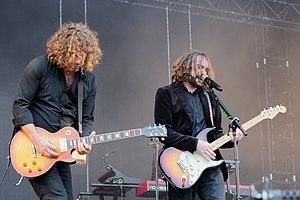
Le festival des Vieilles Charrues est un festival entièrement associatif de musiques actuelles, annuel, programmé sur quatre jours le troisième weekend de juillet dans la commune de Carhaix-Plouguer, dans le Finistère. Le festival est souvent surnommé « les Charrues », notamment sur les réseaux sociaux.